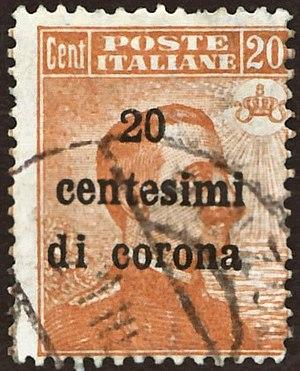
Cet article fait la liste des personnalités présentes sur les timbres-poste d'Italie, du territoire libre de Trieste, des postes coloniales italiennes, des territoires occupés par l'Italie pendant la Première Guerre mondiale, des bureaux de poste italienne à l'étranger et des États italiens.